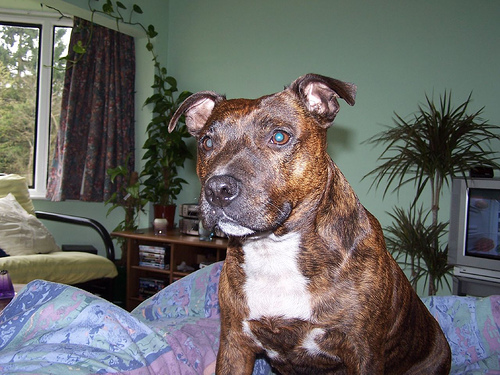
Animal: dog
Breed: staffordshire bull terrier